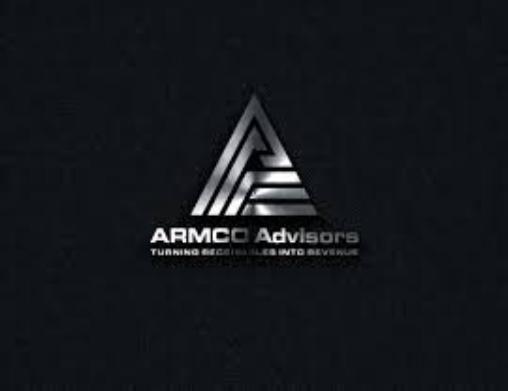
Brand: Armco
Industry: Others